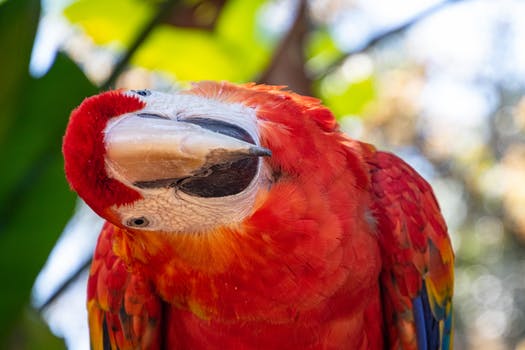
Label: No Watermark